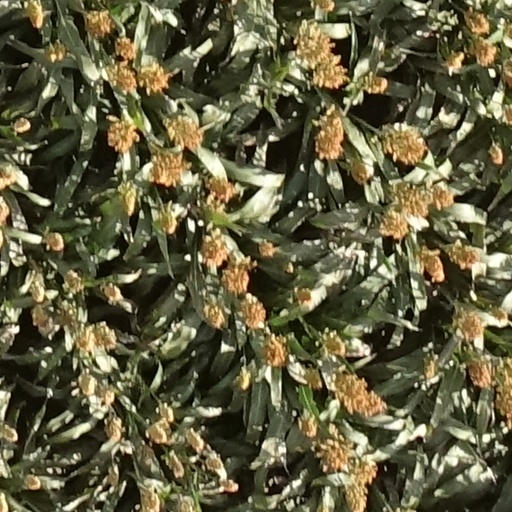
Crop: sorghum